Plaza San Martín (Buenos Aires)

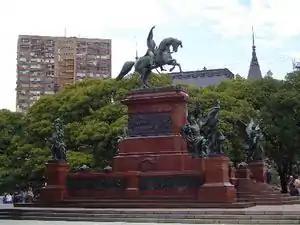
Monument to José de San Martín, the plaza namesake.

A succession of colonial Spanish governors had their official residences built on what today is the plaza and, in 1713, the land was sold to the British South Sea Company. The South Sea Company operated their slave trade out of the former governor's residence and a fort and bullring were later built nearby. The land was the site of Gen. John Whitelocke's 1807 defeat upon Britain's second attempt to conquer Buenos Aires, whereby the area became known as the "Field of Glory". The Revolution of 1810 brought an autonomous government to Buenos Aires, which entrusted the Mounted Grenadiers to José de San Martín and allowed him to establish his main barracks at the plaza. An 1813 resolution abolished the slave trade in the United Provinces of the Río de la Plata and the slave quarters were shuttered. Following his decisive military victories, Gen. San Martín was forced into exile in 1824 for political reasons; but a reappraisal of his place in history led to his becoming nearly eponymous in Argentina after his death in 1850. Accordingly, French sculptor Louis-Joseph Daumas was commissioned in 1862 to create an equestrian statue of the hero of the Wars for Independence and the square was renamed in his honor in 1878, upon the hundredth anniversary of his birth.